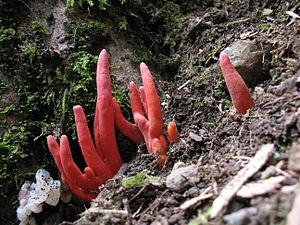
Trichoderma cornu-damae, le corail de feu, est une espèce de champignons Ascomycètes de la famille des Hypocreaceae.